Still life

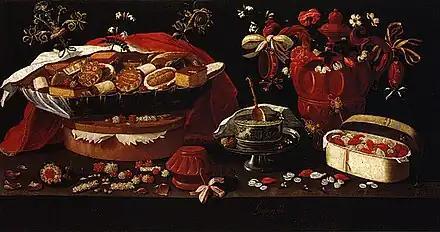
Josefa de Ayala (Josefa de Óbidos), "Still-life", Santarém, Municipal Library

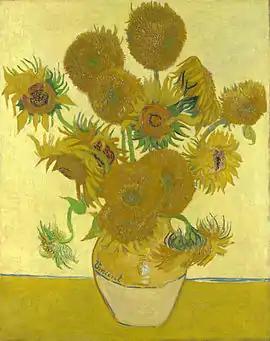
Vincent van Gogh (1853–1890), "Sunflowers" or "Vase with Fifteen Sunflowers" (1888), National Gallery (London)

Still life developed as a separate category in the Low Countries in the last quarter of the 16th century. The English term "still life" derives from the Dutch word "stilleven" while Romance languages (as well as Greek, Polish, Russian and Turkish) tend to use terms meaning "dead nature". 15th-century Early Netherlandish painting had developed highly illusionistic techniques in both panel painting and illuminated manuscripts, where the borders often featured elaborate displays of flowers, insects and, in a work like the Hours of Catherine of Cleves, a great variety of objects. When the illuminated manuscript was displaced by the printed book, the same skills were later deployed in scientific botanical illustration; the Low Countries led Europe in both botany and its depiction in art. The Flemish artist Joris Hoefnagel (1542–1601) made watercolour and gouache paintings of flowers and other still-life subjects for the Emperor Rudolf II, and there were many engraved illustrations for books (often then hand-coloured), such as Hans Collaert's "Florilegium", published by Plantin in 1600.